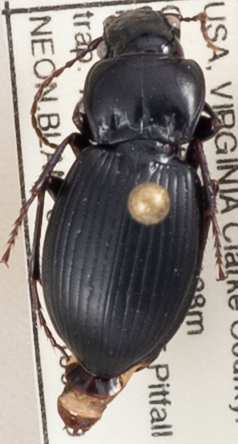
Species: Cyclotrachelus sigillatus
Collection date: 2019-09-10
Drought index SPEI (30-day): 0.444
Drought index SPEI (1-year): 1.45
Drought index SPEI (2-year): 2.042